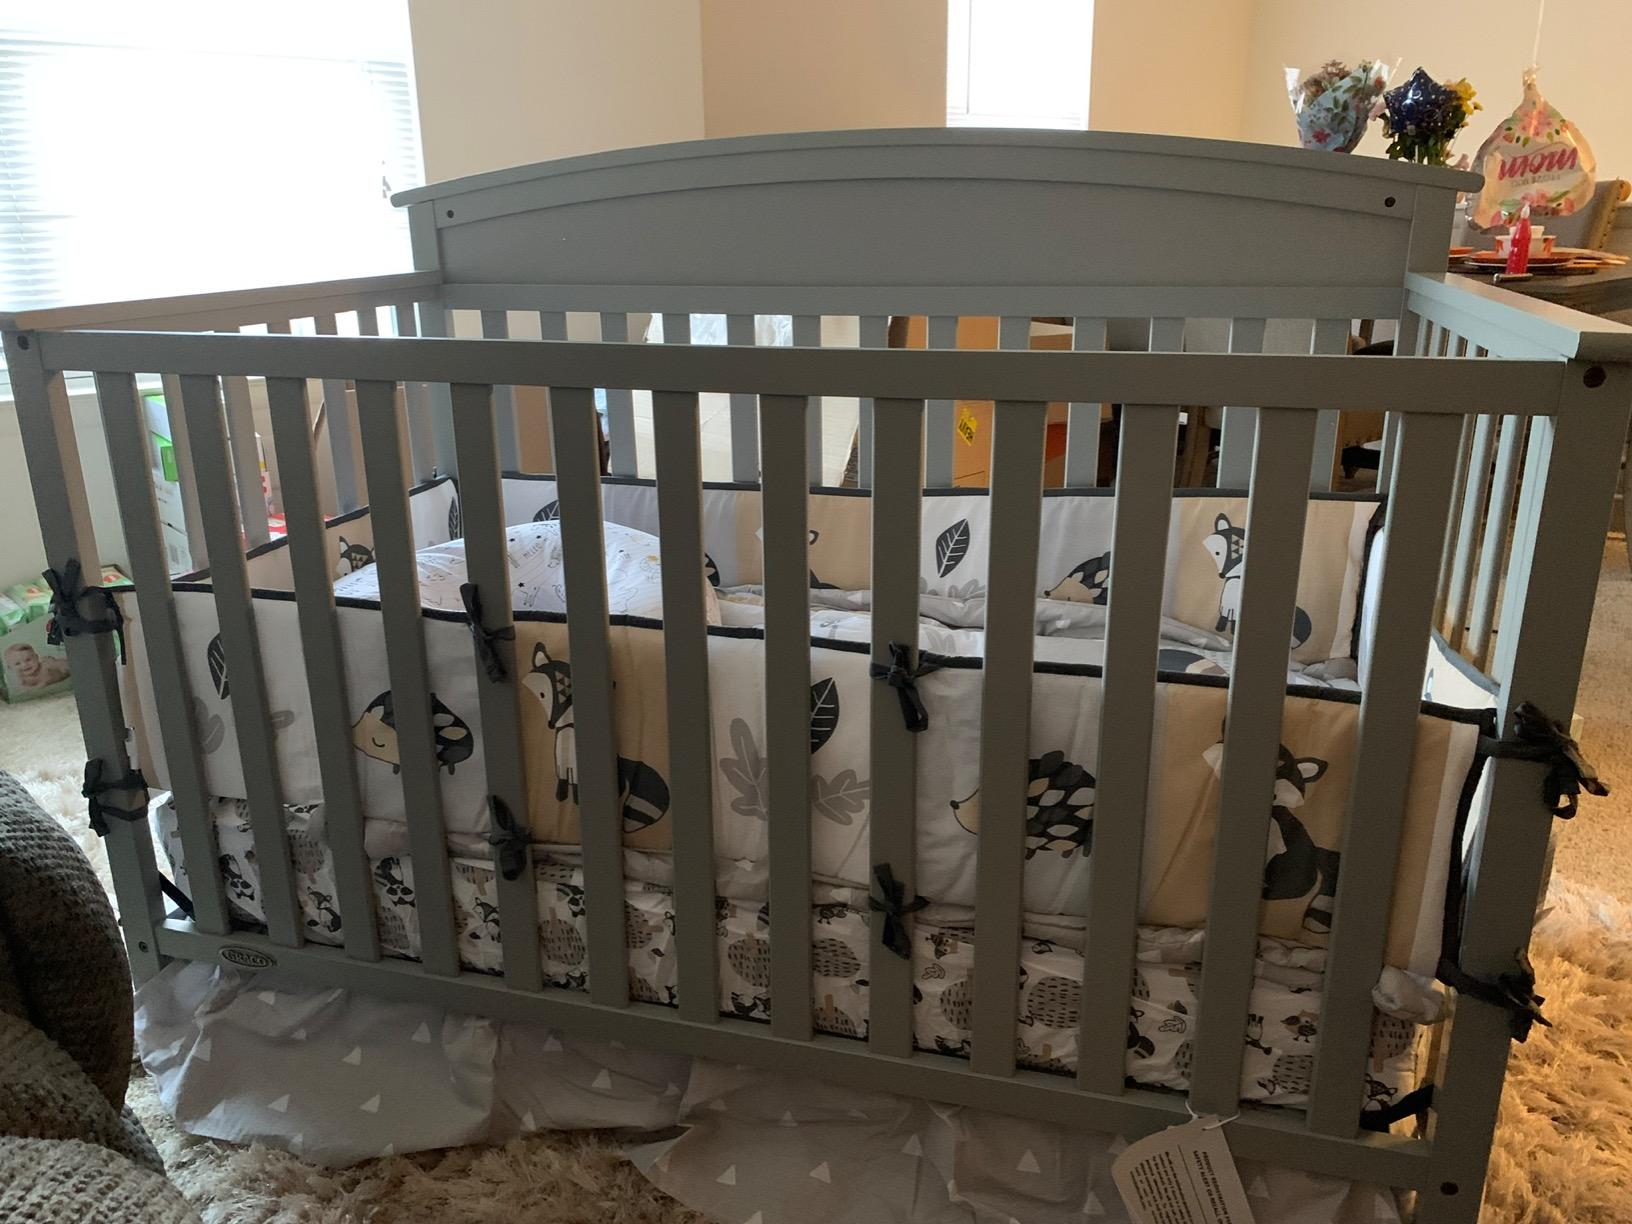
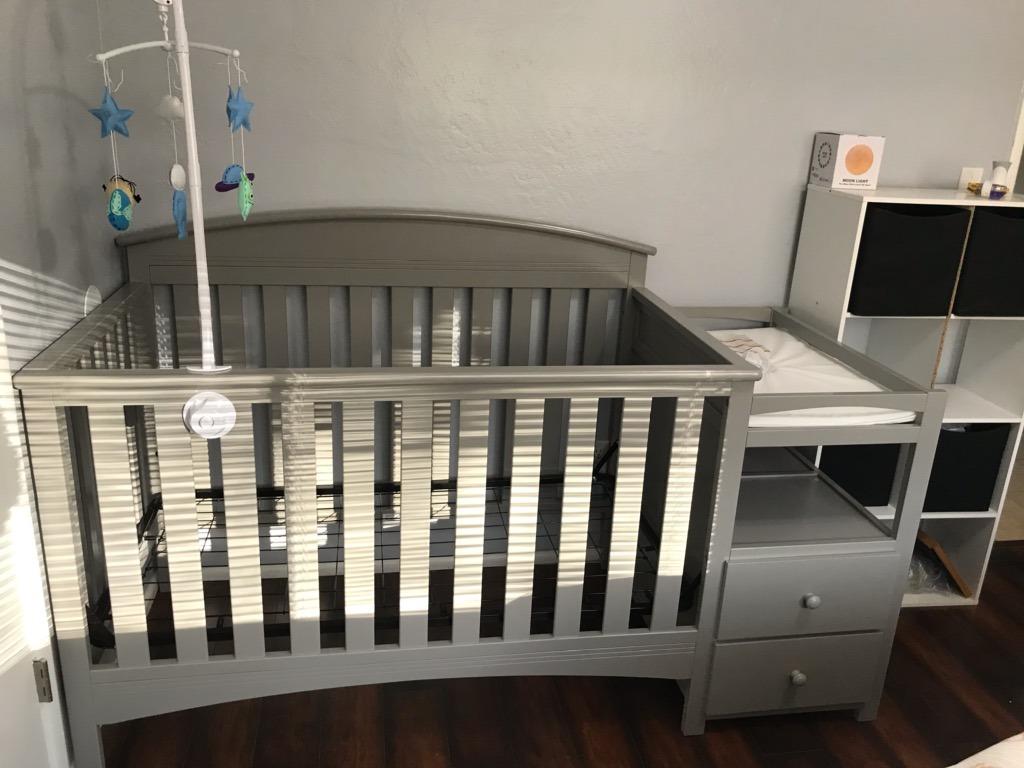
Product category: products_crib
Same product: no